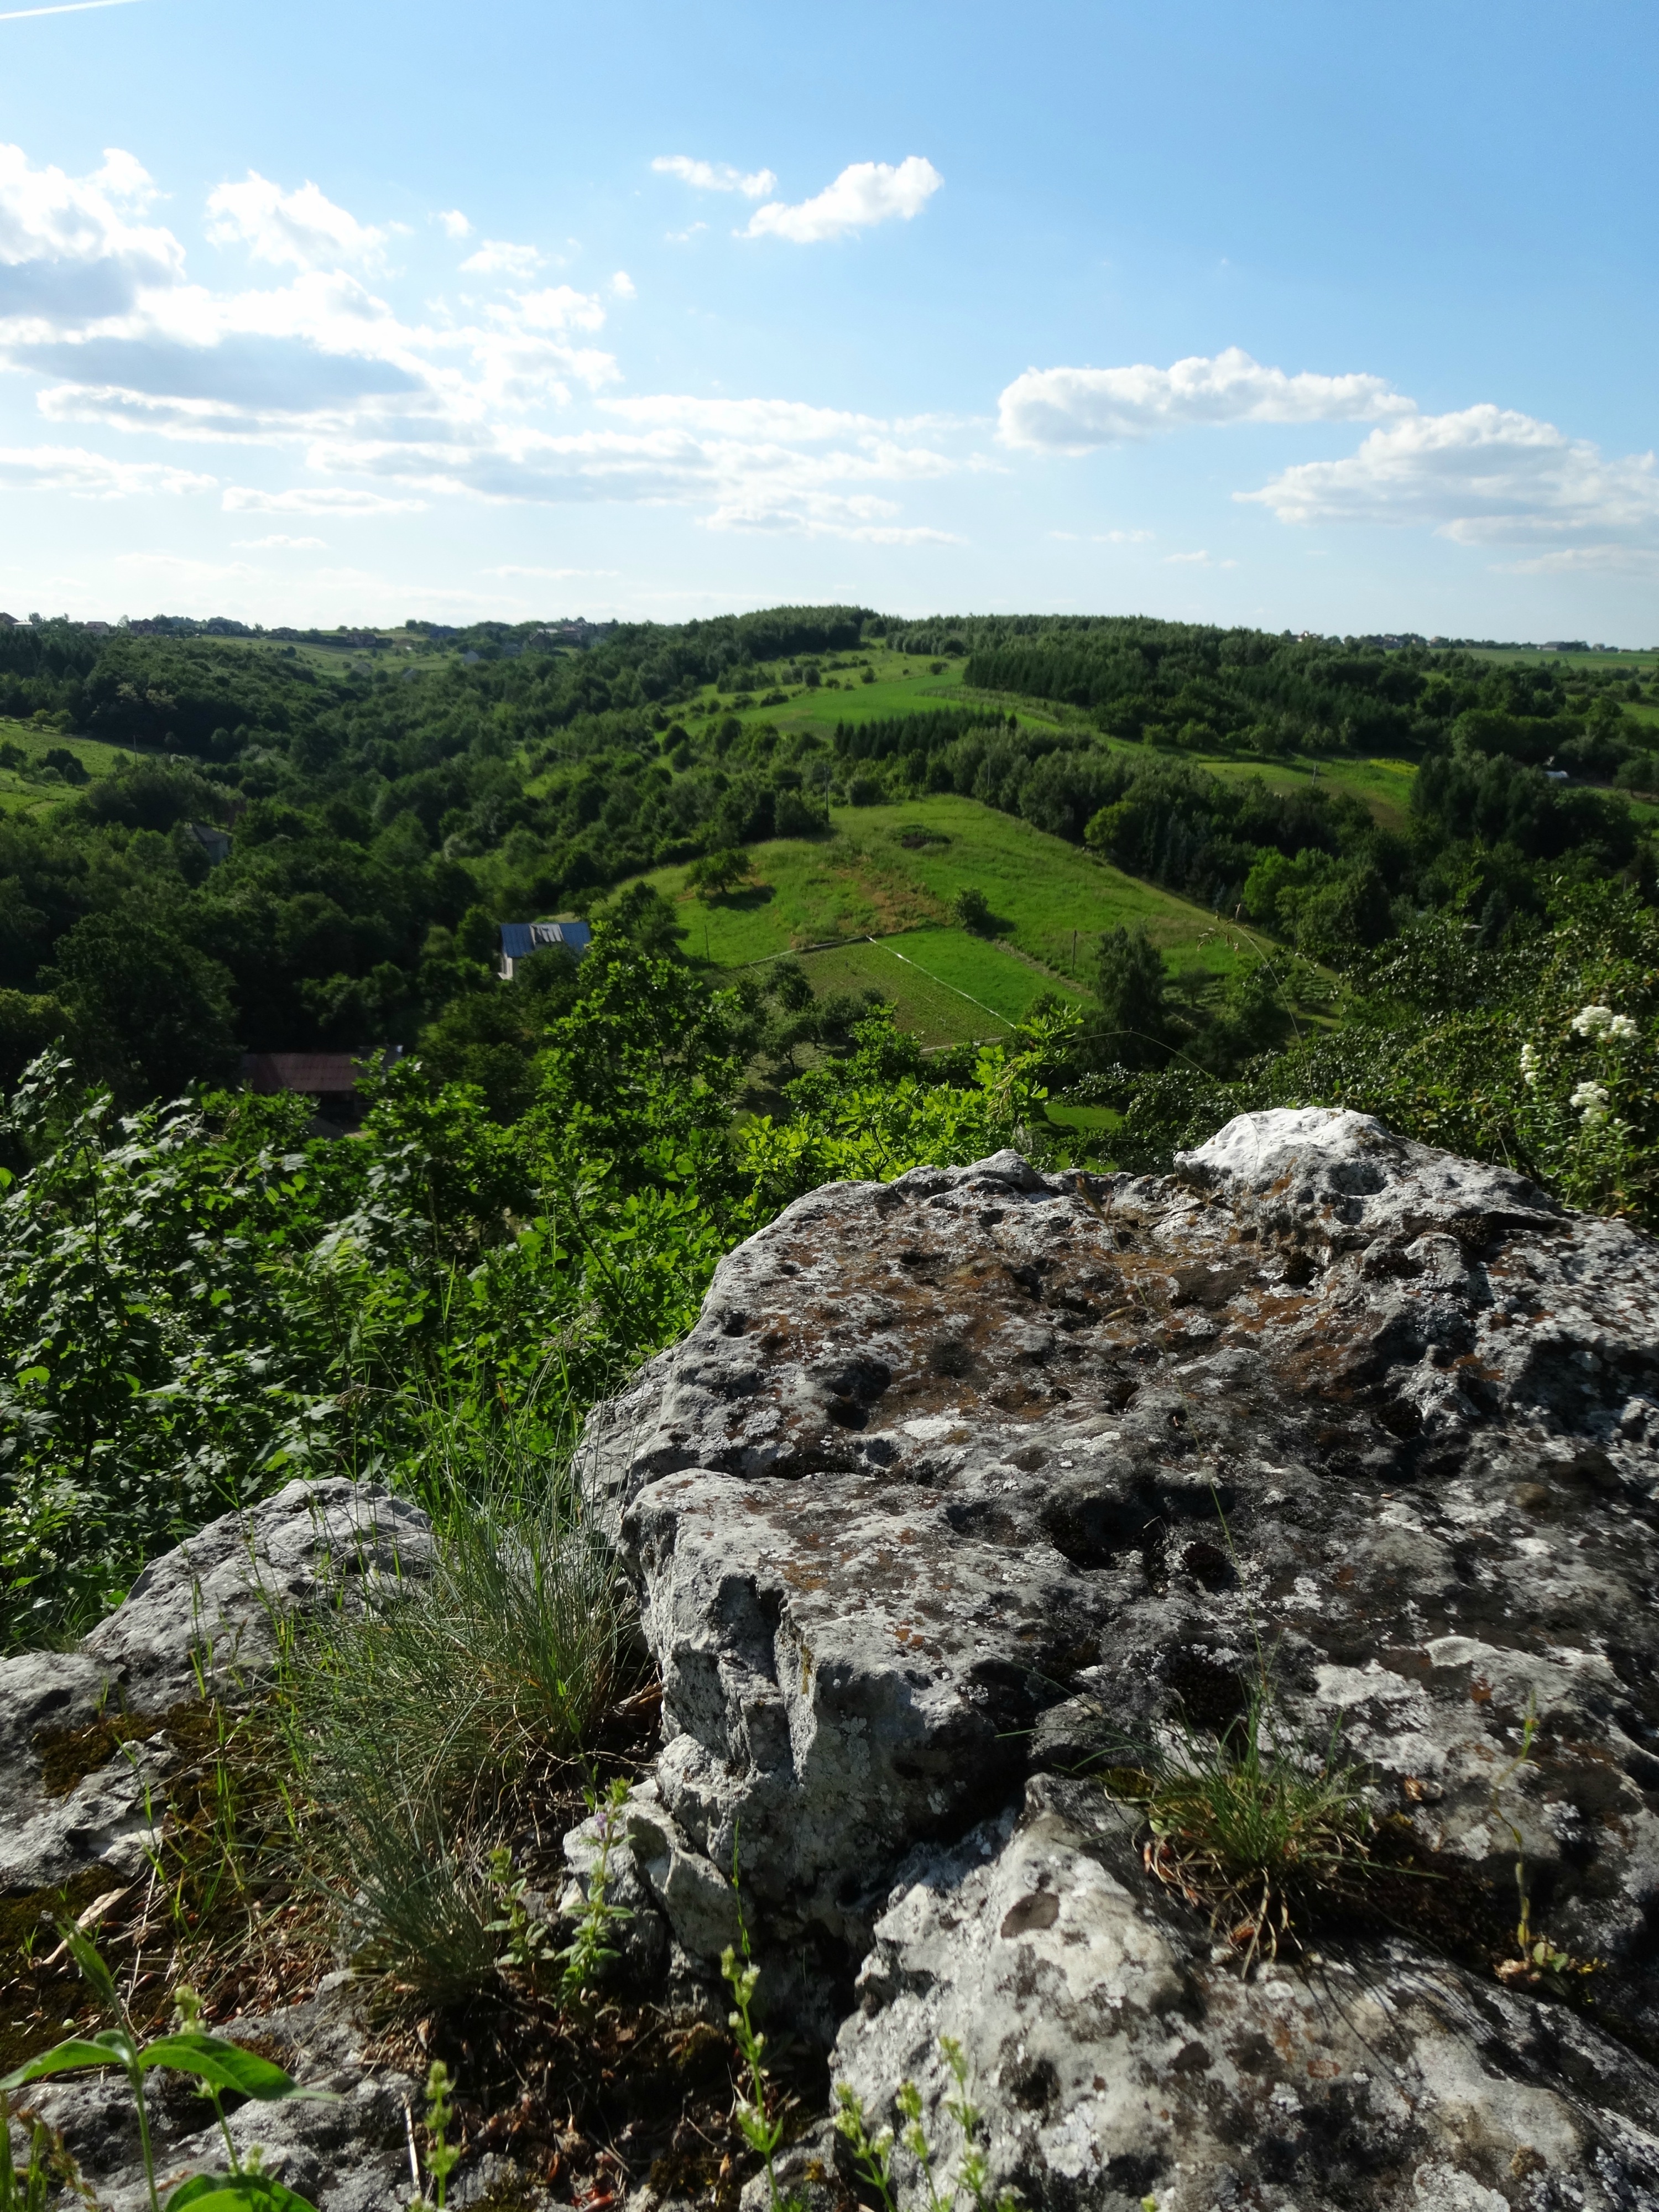
landscape, sea, nature, rock, wilderness, walking, mountain, trail, hill, view, cliff, terrain, material, ridge, rocks, geology, ruins, poland, plateau, non, top